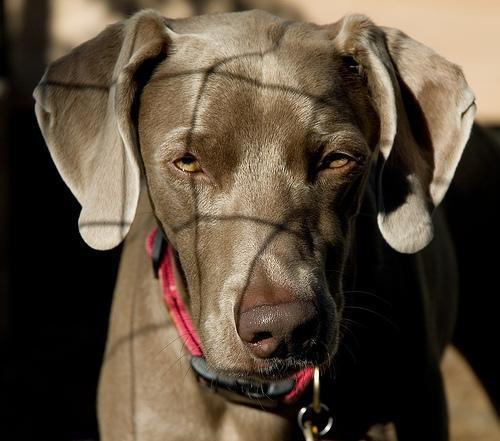
Weimaraner